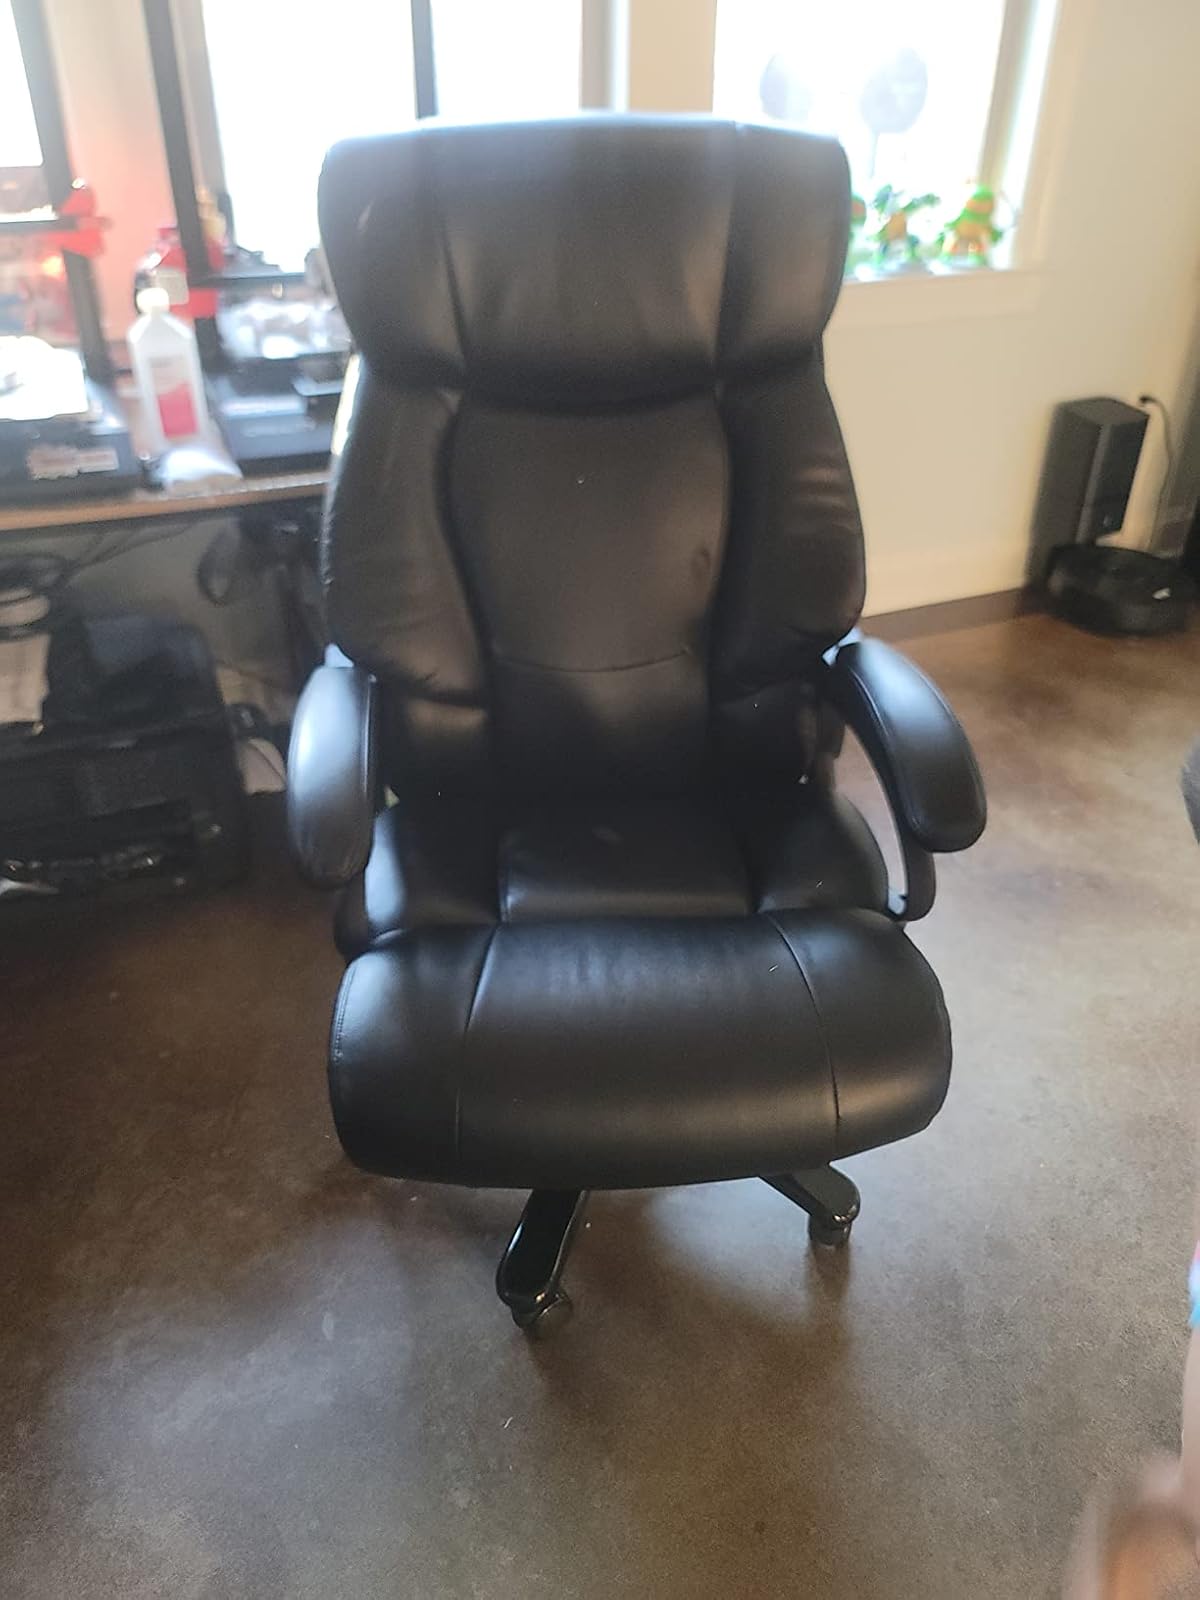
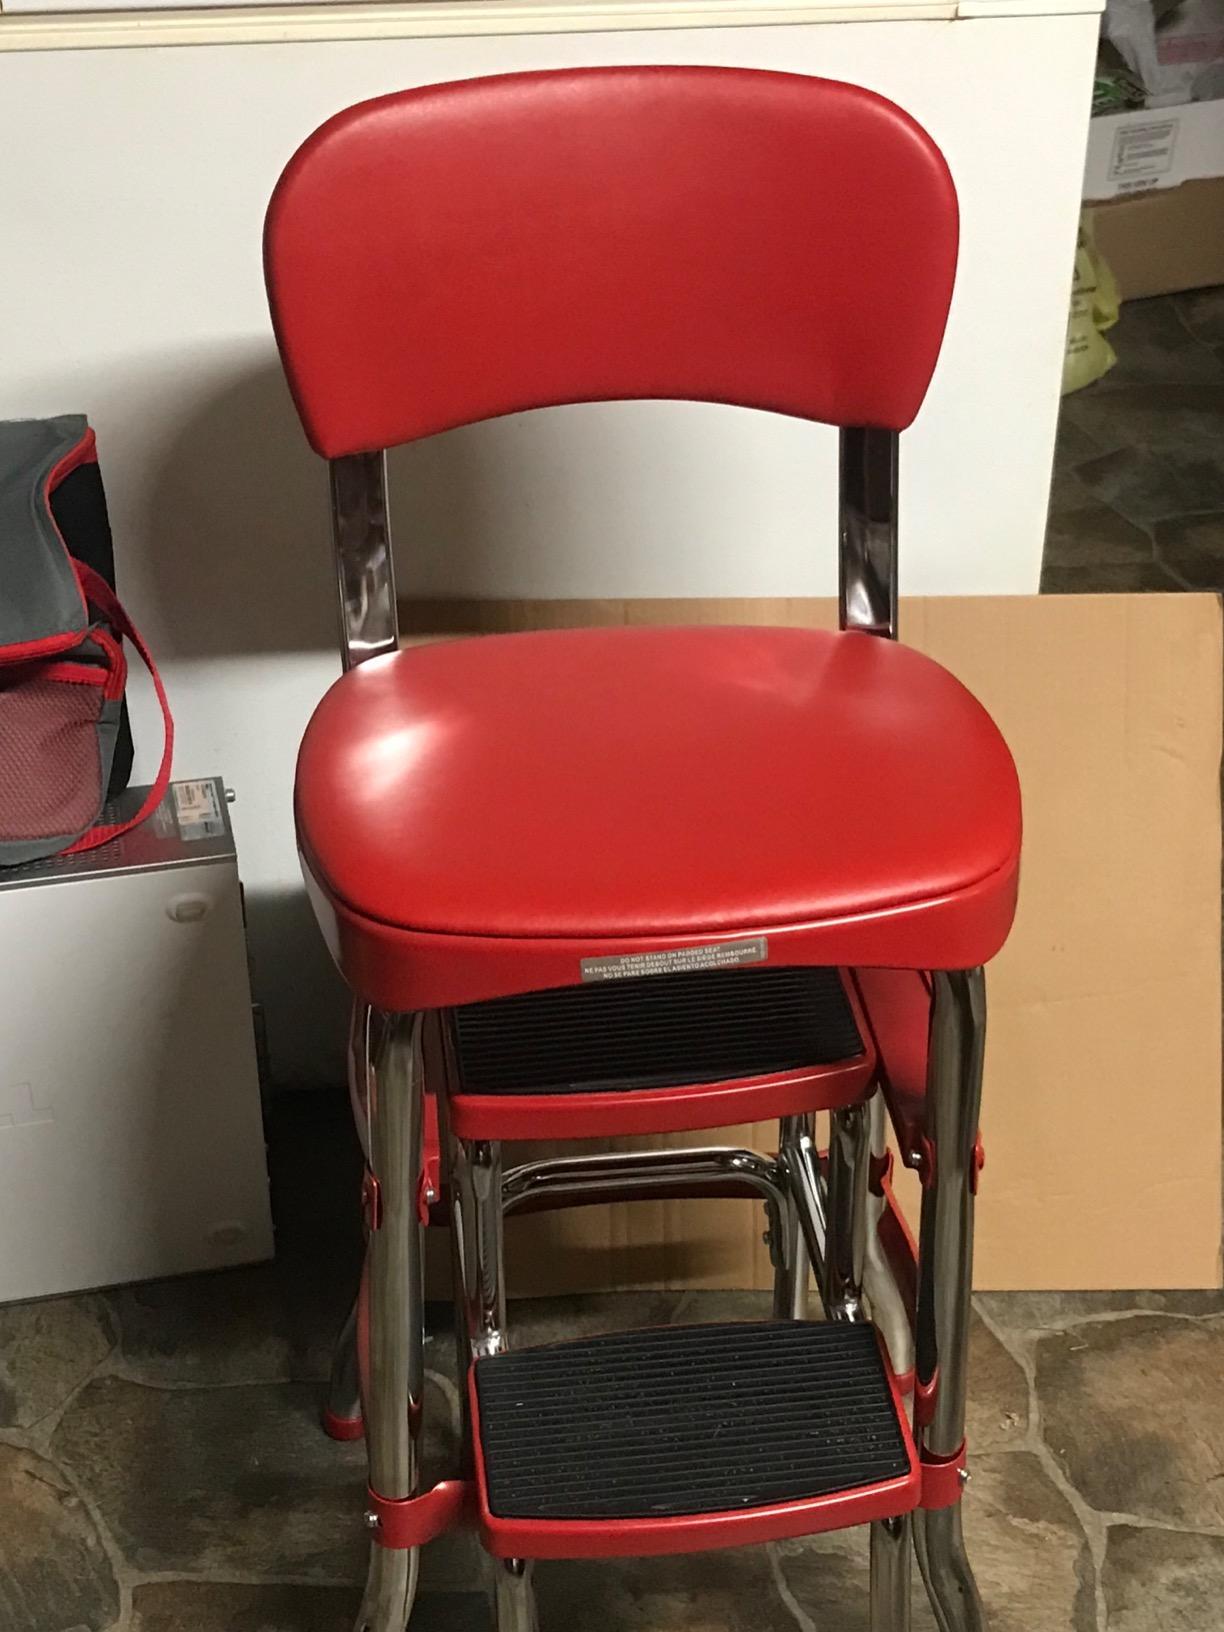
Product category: items_chair
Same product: no